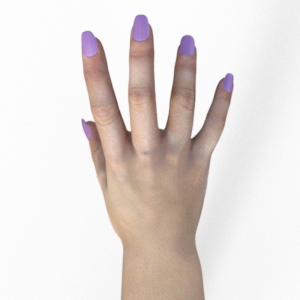
Label: paper